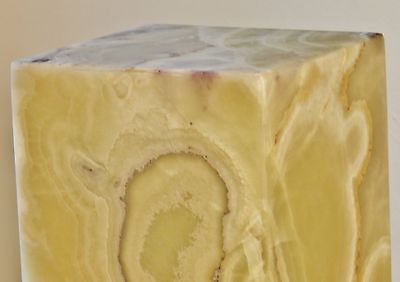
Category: lamp